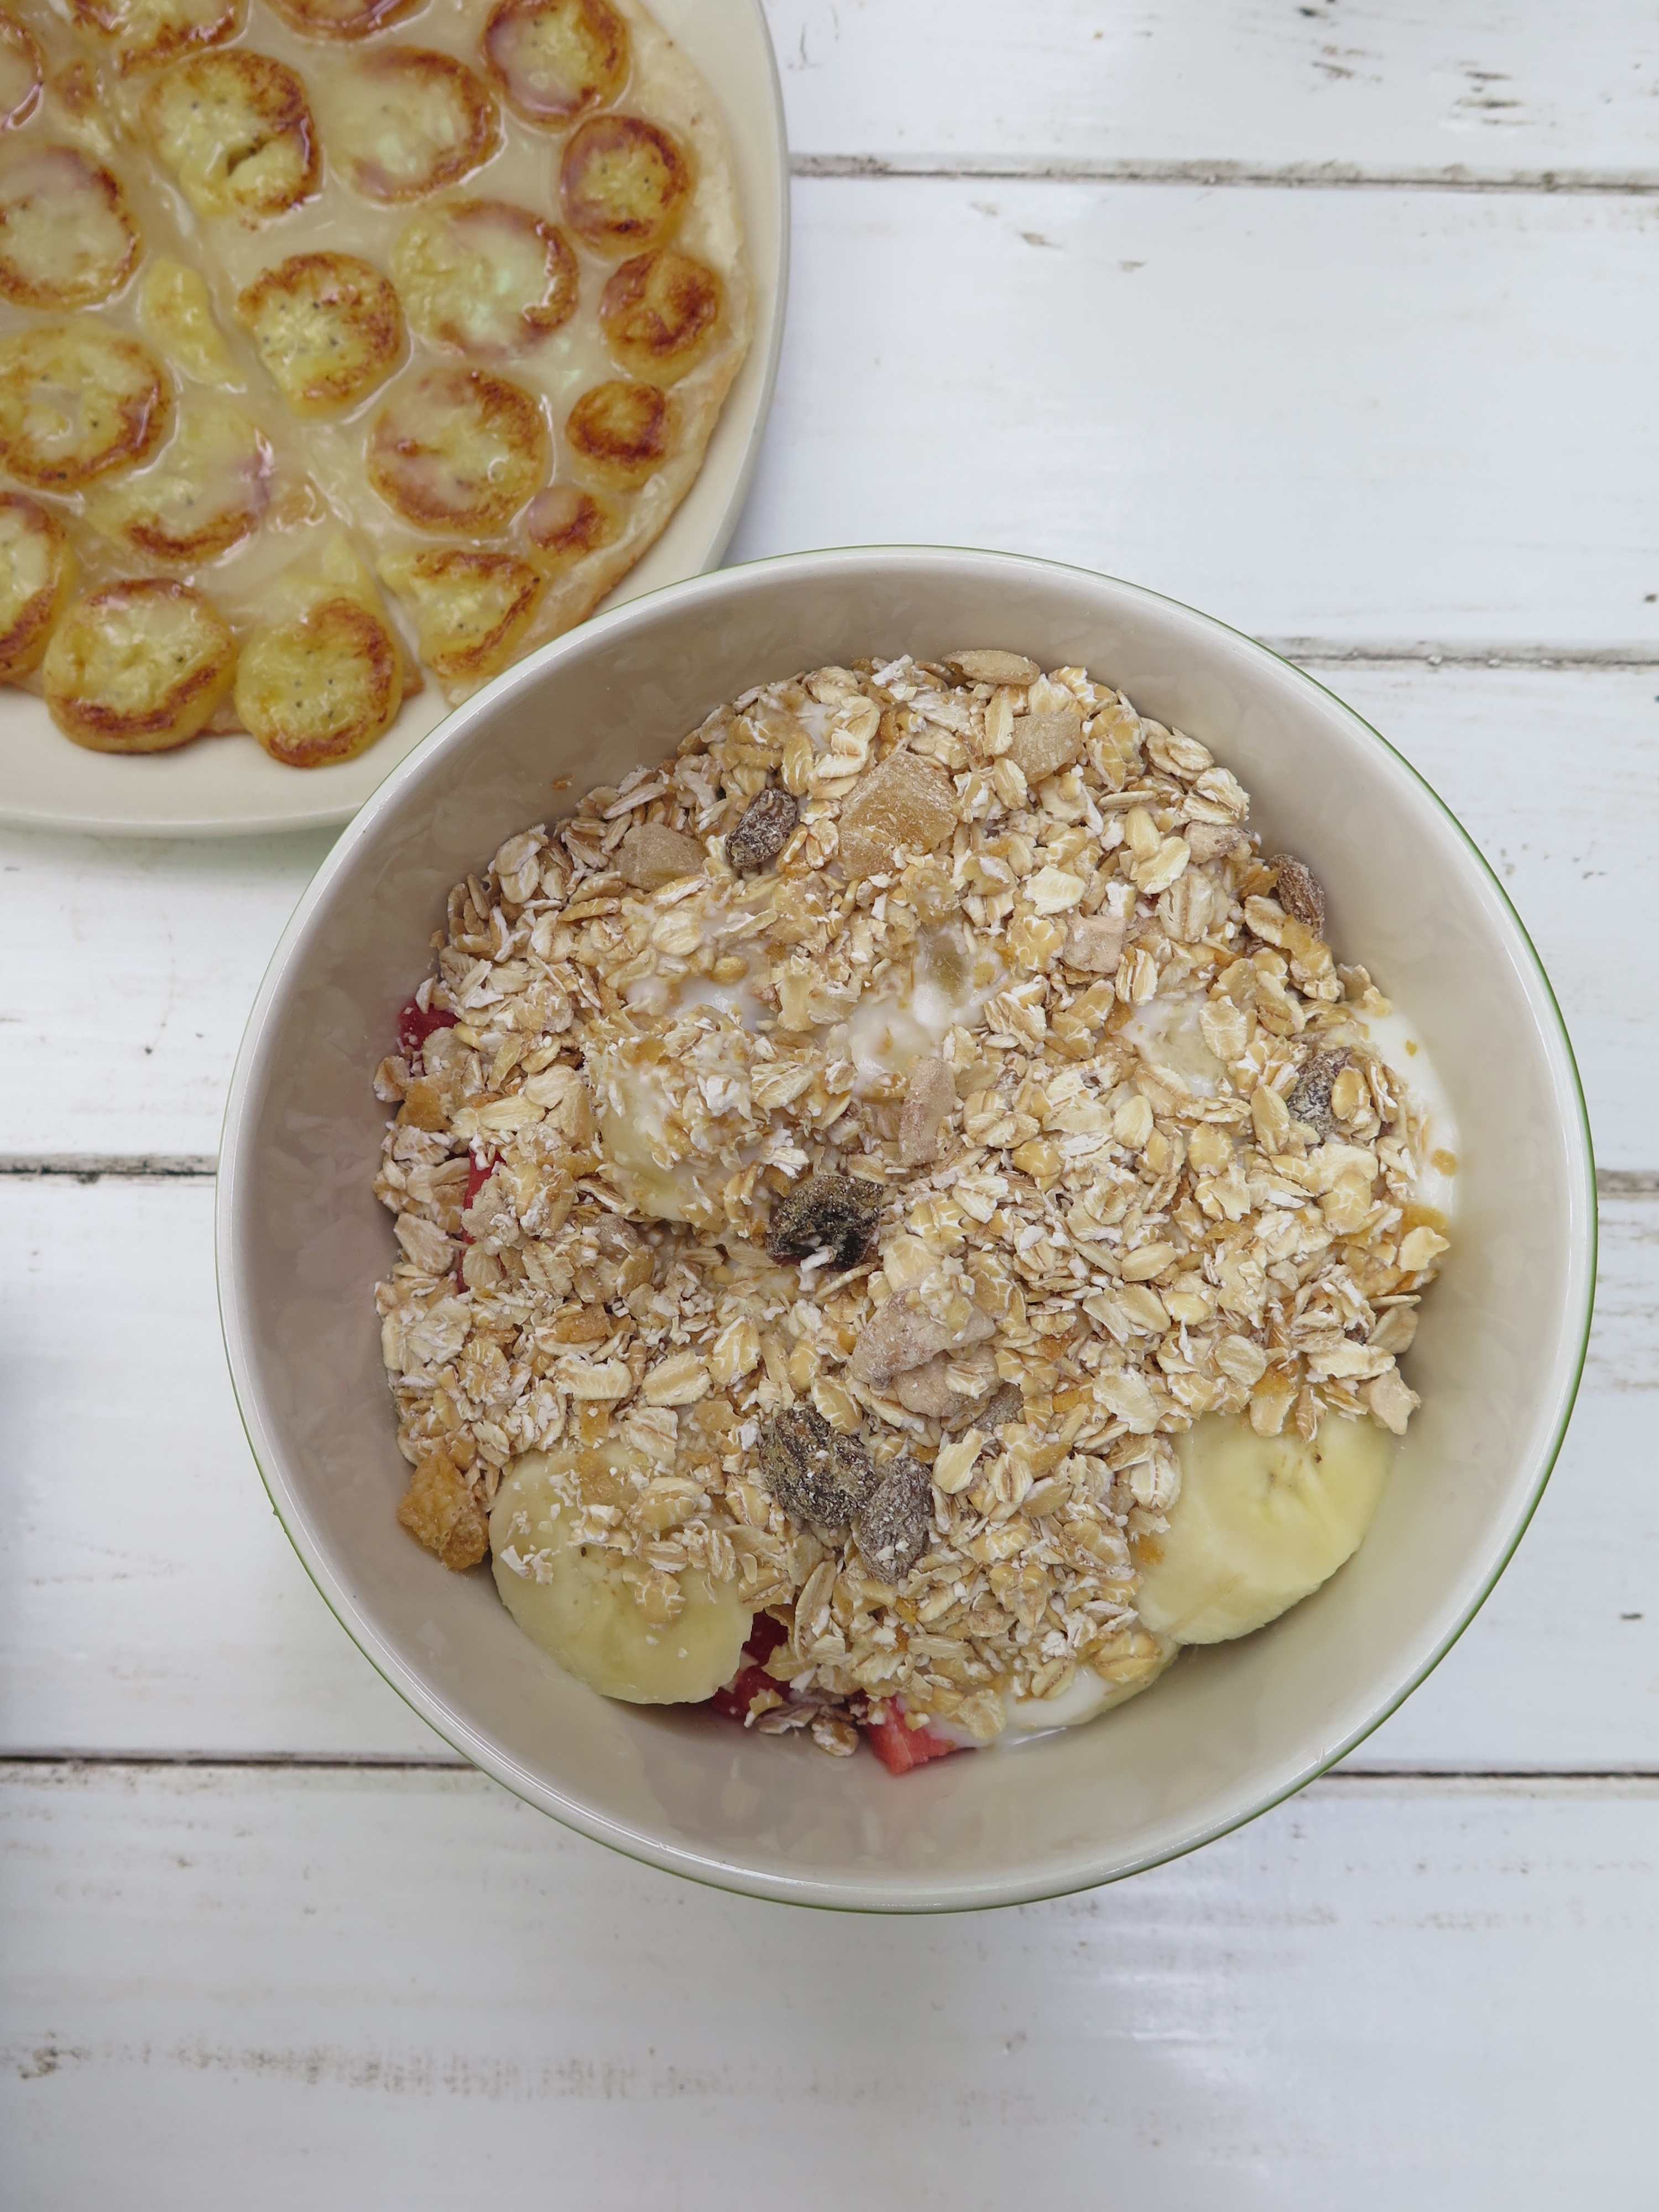
grain, fruit, bowl, dish, meal, food, produce, breakfast, dessert, cuisine, oatmeal, cereal, coconut, vegetarian food, muesli, breakfast cereal, snack food